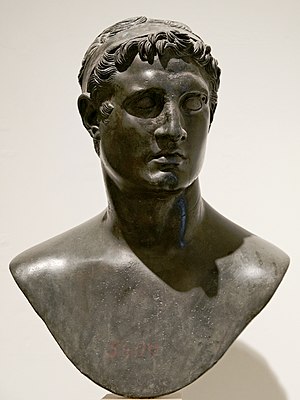
Ptolemaios 2.
Ptolemaios 2. Filadelfos var søn af Ptolemaios 1. af Ægypten og den anden hersker af det ptolemaiske dynasti i Egypten. Han videreførte sin fars politik både udadtil og indadtil. Han tilskrives æren for at have iværksat oversættelsen af det gamle Testamente fra hebraisk til græsk. Ptolemaios var gift med sin storesøster Arsinoë og etablerede dermed den norm for bror-søster ægteskaber, der fortsatte helt frem til Kleopatra 7.